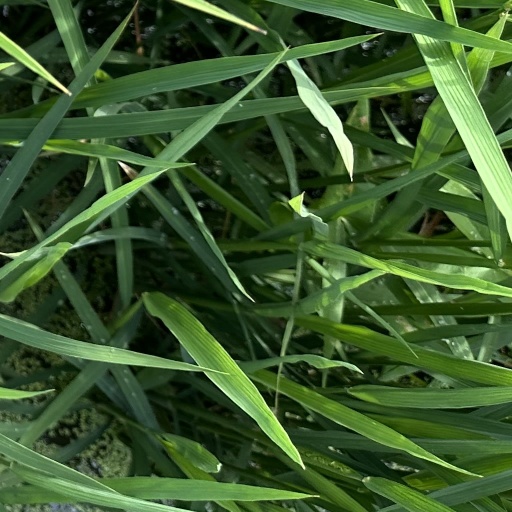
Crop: rice